Győző Czigler

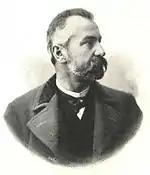
Czigler Győző (1905)

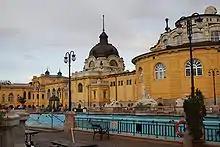
Széchenyi Bath, 1913

Győző Czigler (July 19, 1850 in Arad – March 28, 1905 in Budapest) was a Hungarian architect and academic.